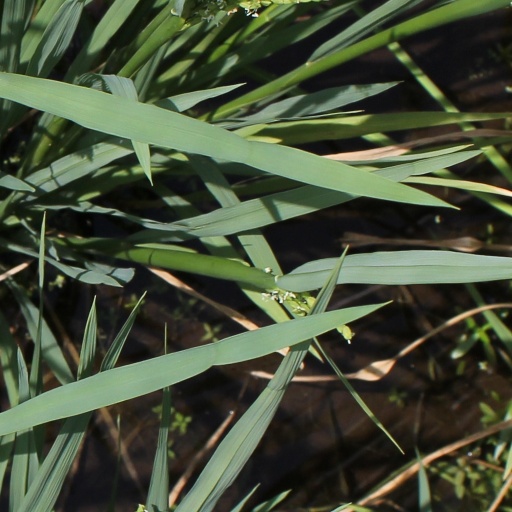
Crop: rice